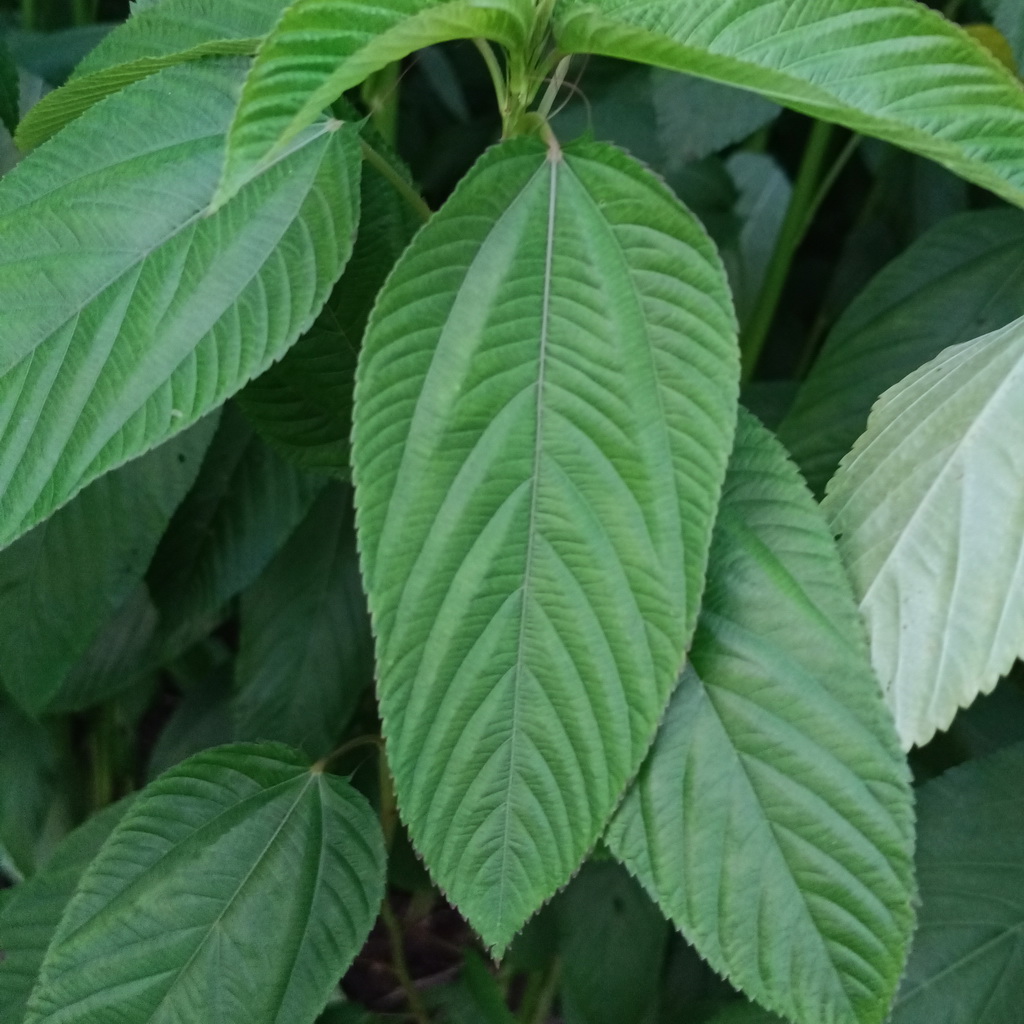
Label: Fresh